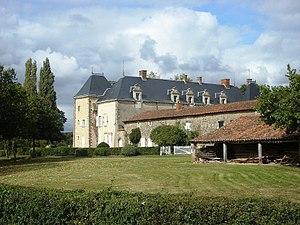
Château du Plessis-le-Franc
Saint-Laurent-de-la-Salle est une commune française située dans le département de la Vendée en région Pays de la Loire.